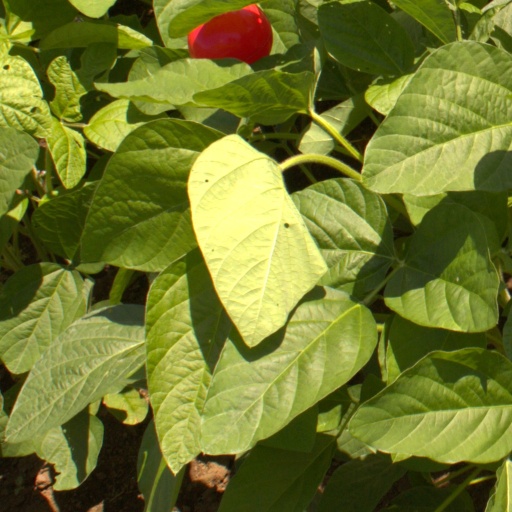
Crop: soybean